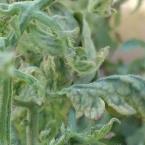
Crop: Tomato
Condition: virosis-d